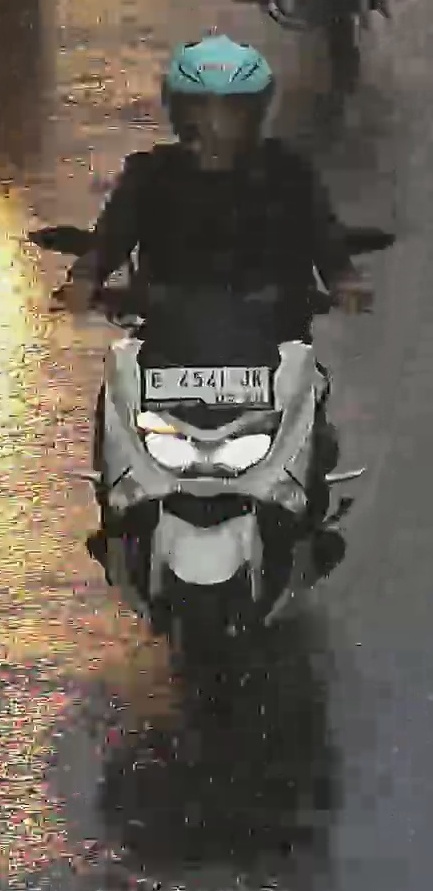
person-with-helmet: 1
person-without-helmet: 0